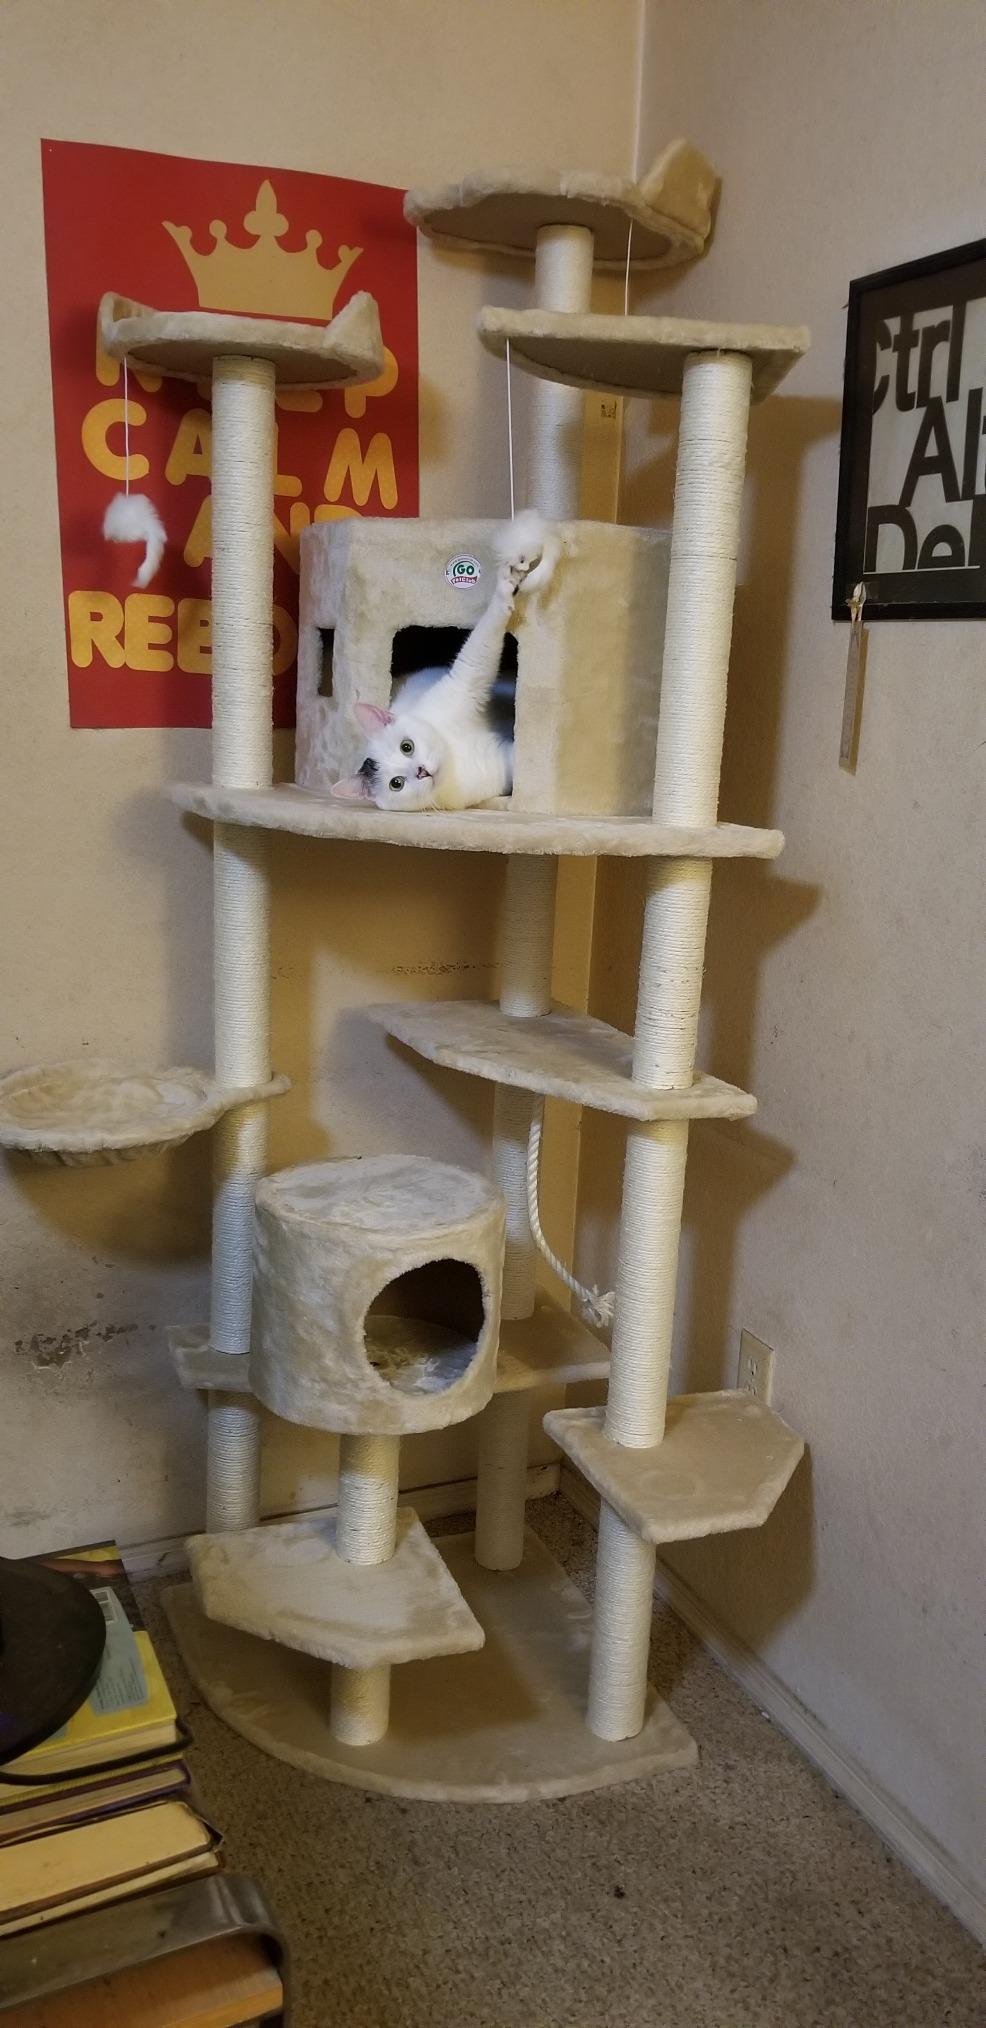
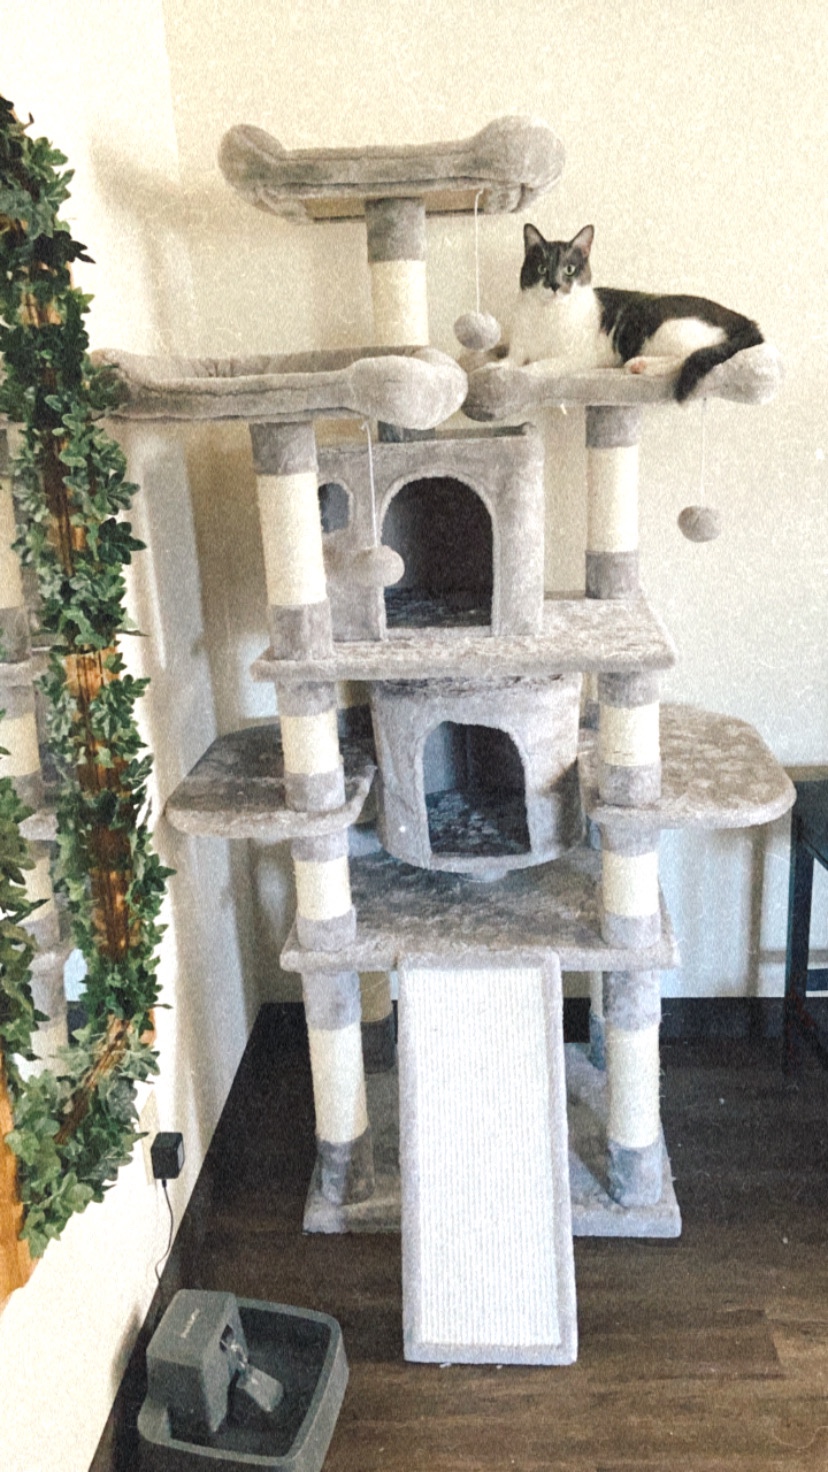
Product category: items_cat tree
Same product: no